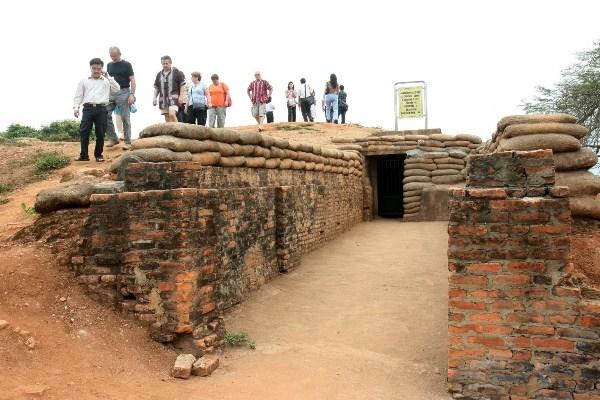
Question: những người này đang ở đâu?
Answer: đang ở một khu di tích lịch sử